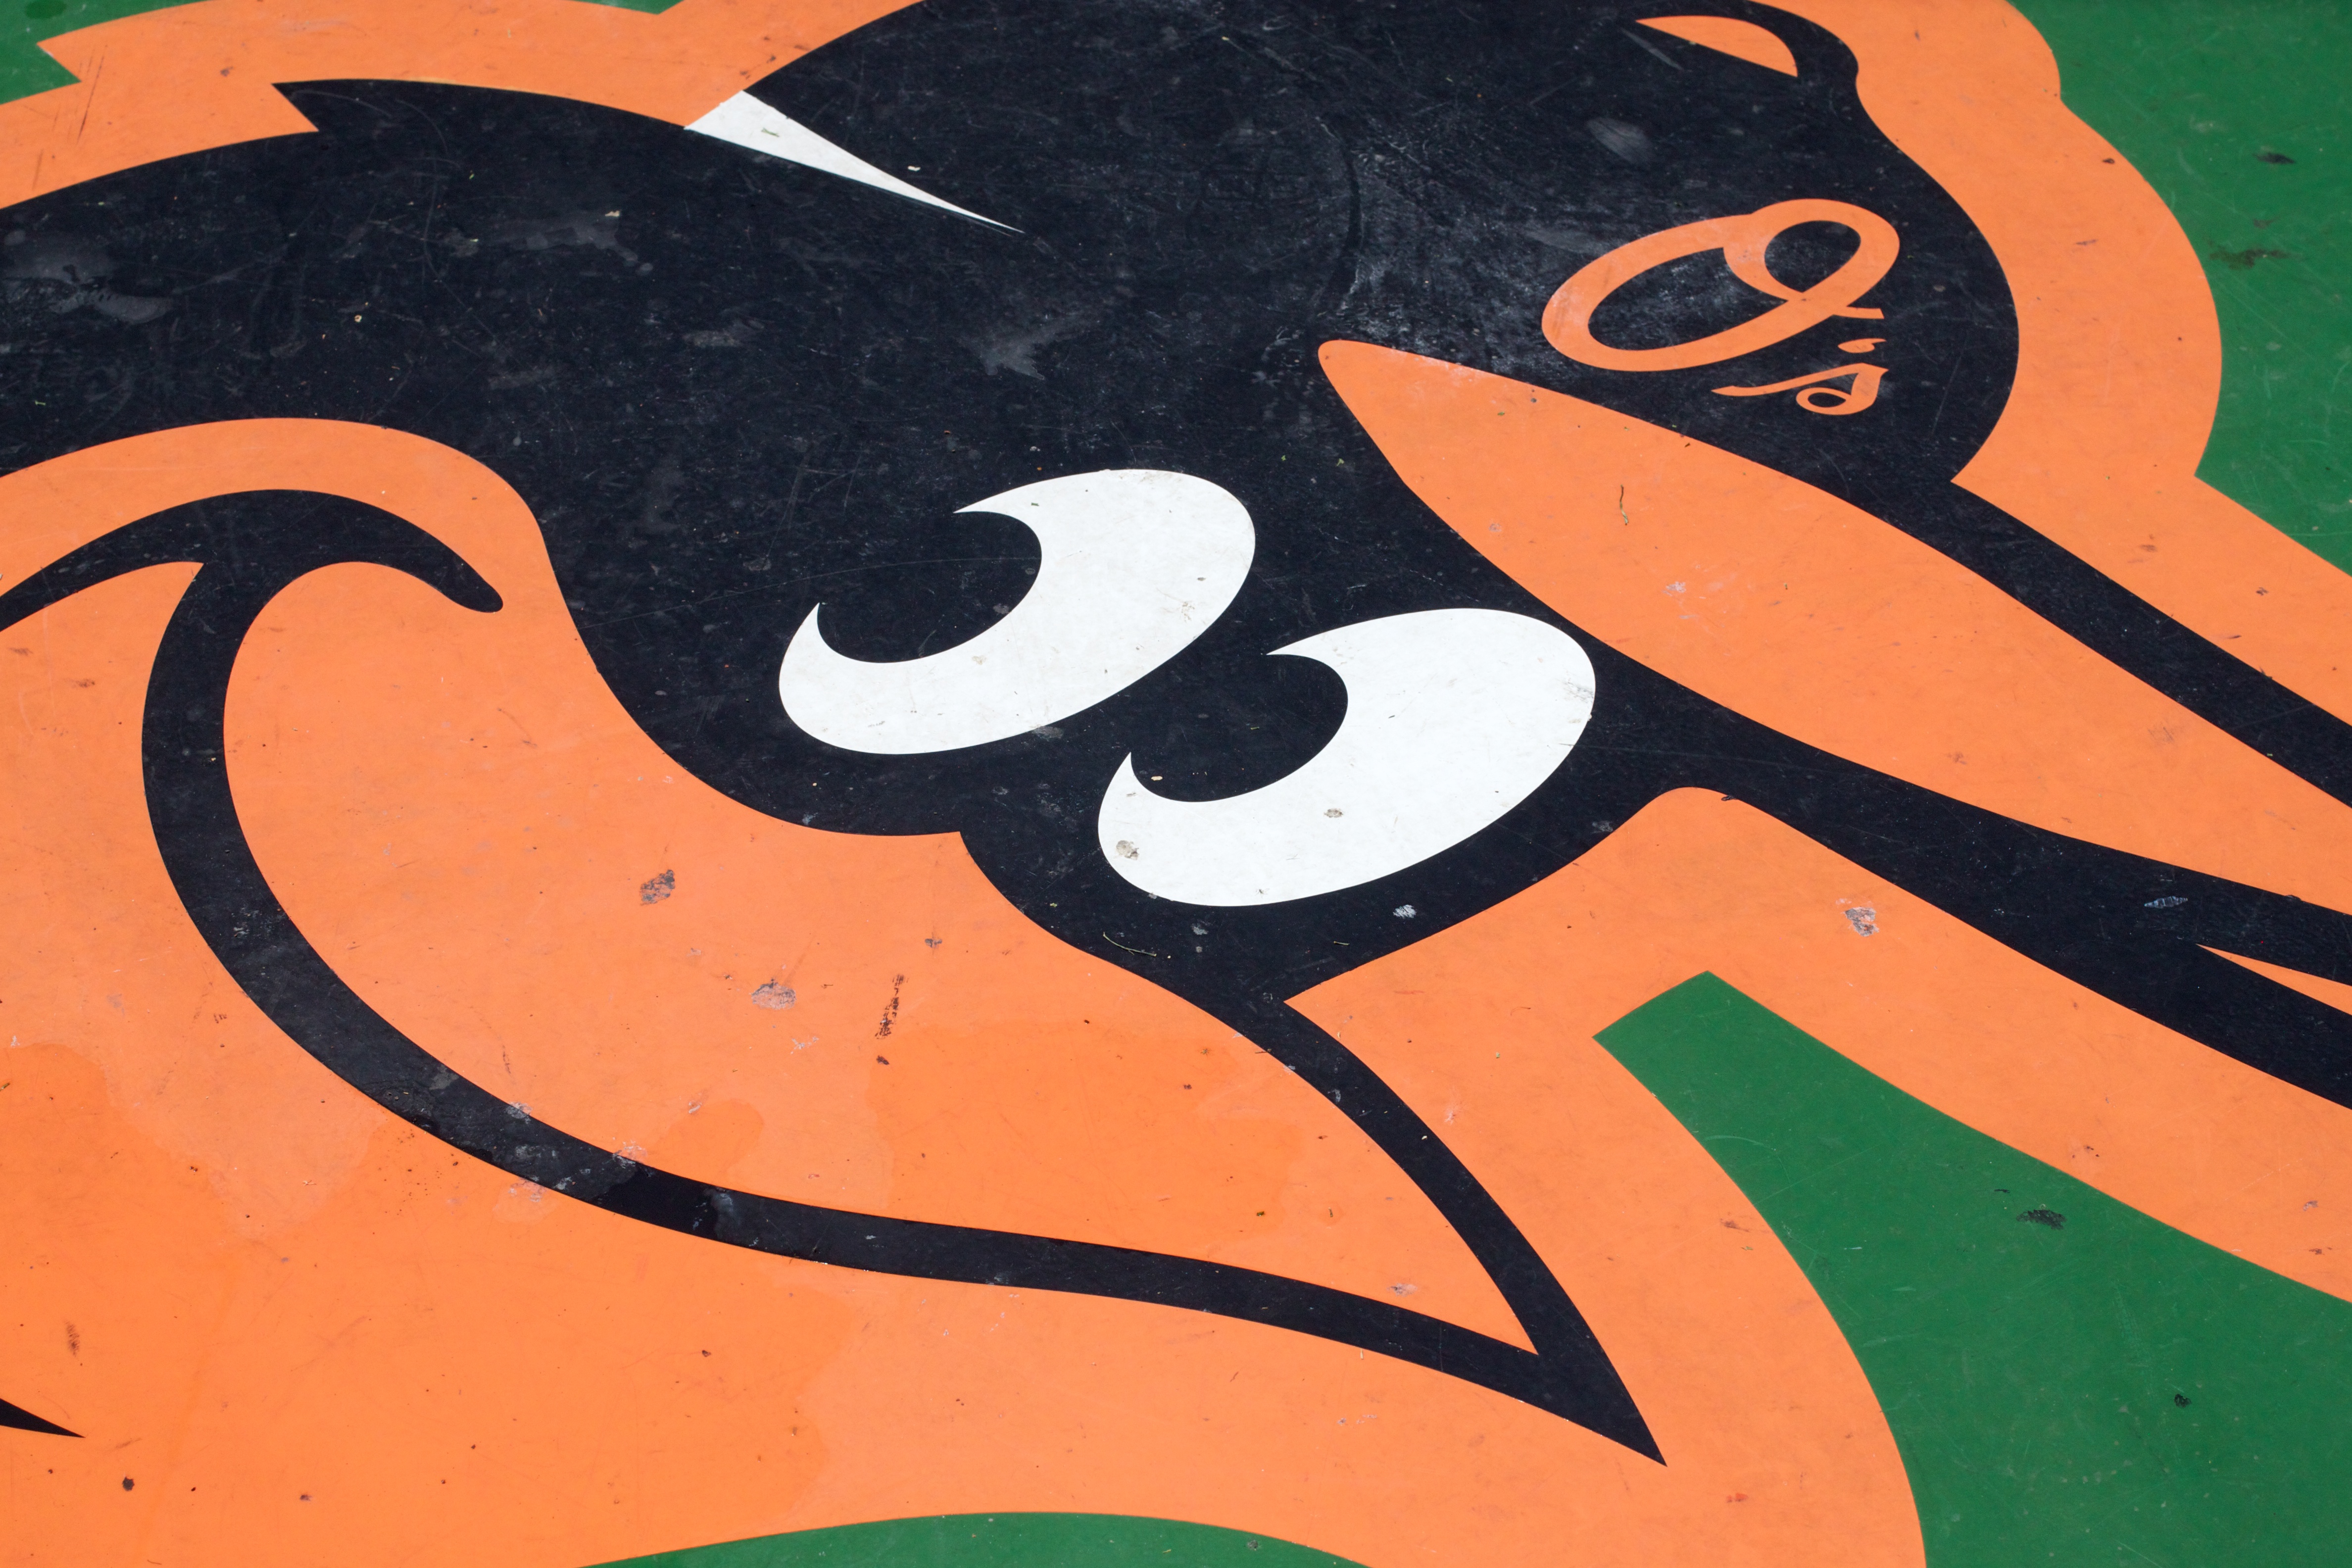
number, line, color, circle, painting, font, art, illustration, mural, shape, modern art, acrylic paint